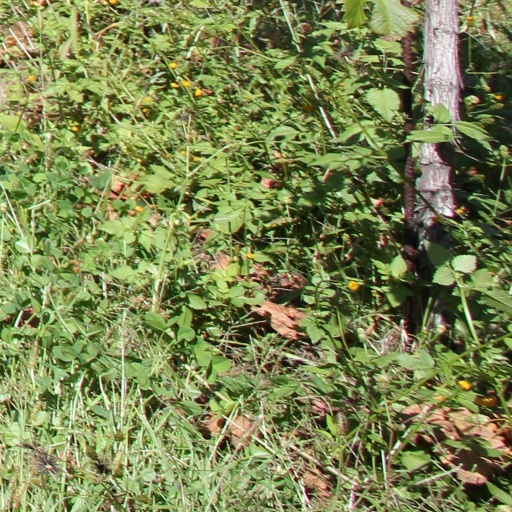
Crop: grape